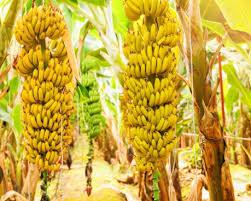
Shamba la migomba iliyojaa ndizi zilizoiva,zikiwa zimetundikwa kwenye migomba mirefu. Ndizi hizi zinaonekana kuwa za aina ya[cs] cavendish[cs] ambayo ni ya aina maarufu duniani kote kwa ajili ya biashara. Mazingira yanayoonekana kuwa ya kitropiki yakiashiria hali nzuri kwa ukuzaji wa migomba.